Slug (coin)

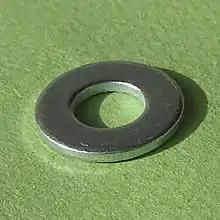
A plain metal washer, if of the correct size and weight, may be accepted as a coin by a vending machine.

A slug is a counterfeit coin that is illegally used to make purchases. The object substituted may be an inexpensive object such as a washer or a coin from another country with far lower purchasing power than the coin it is being passed off as.